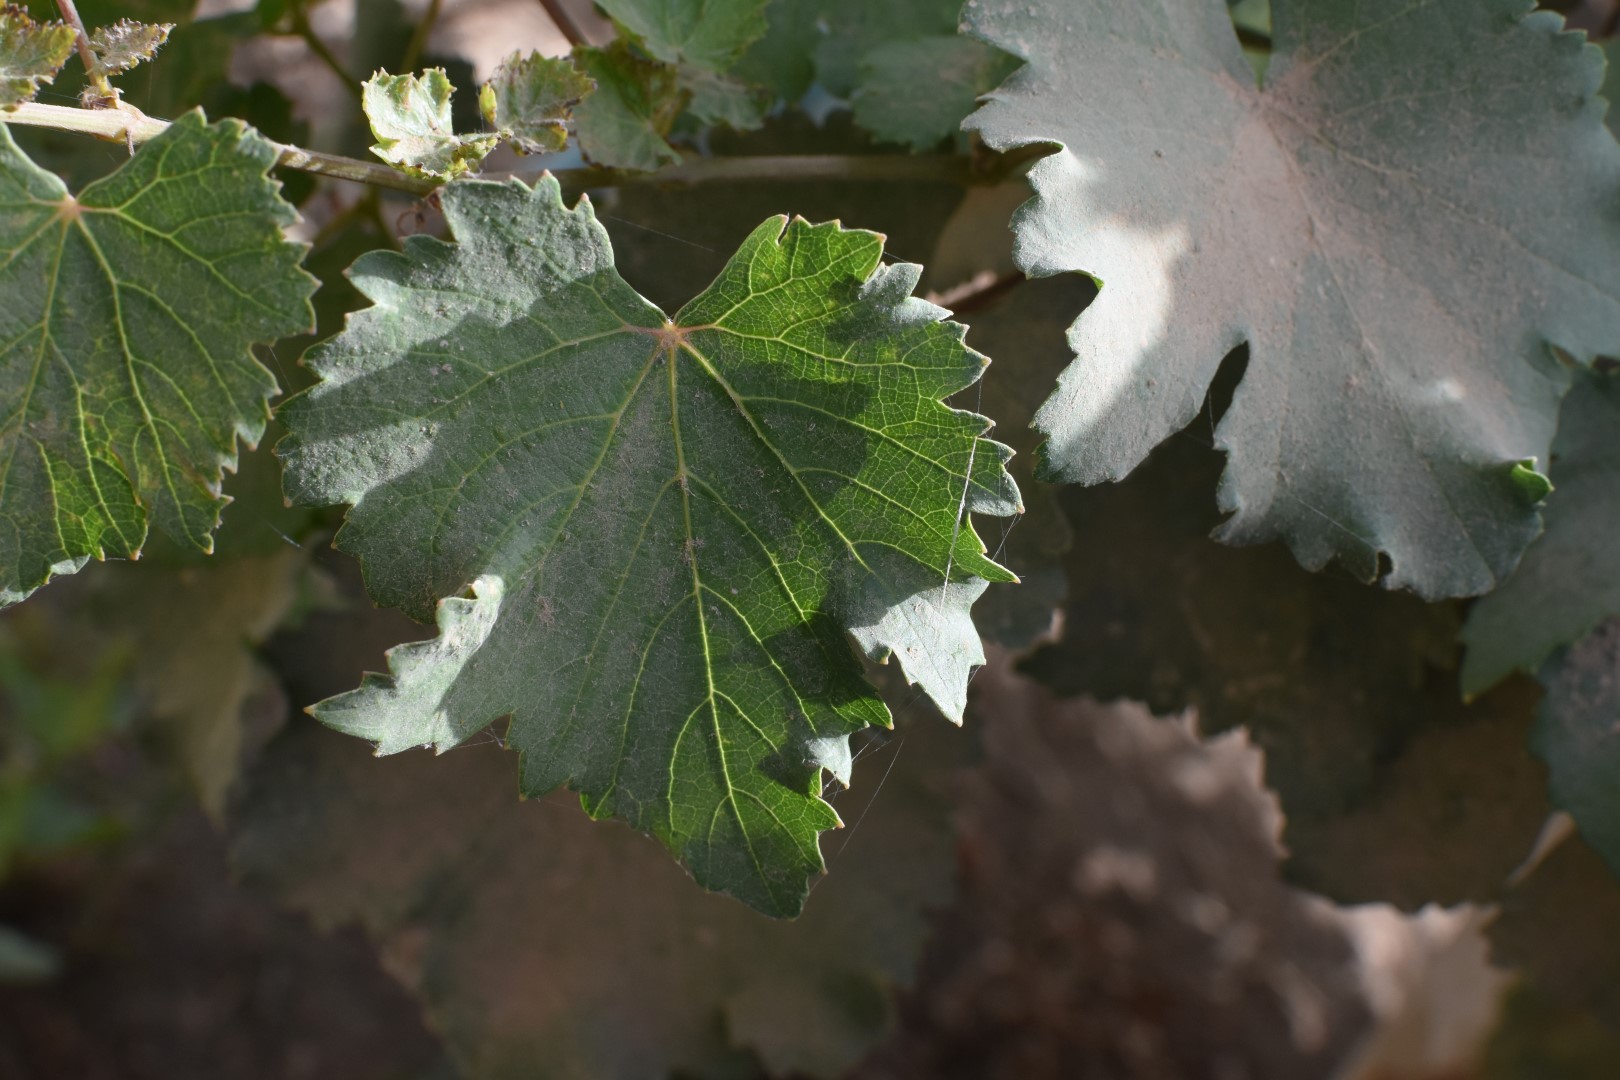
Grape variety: Riasi